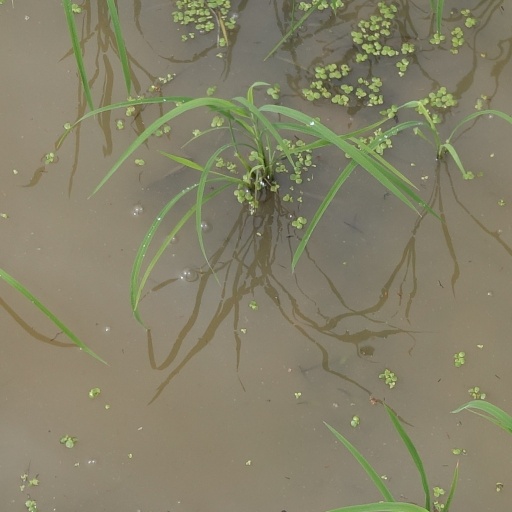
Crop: rice